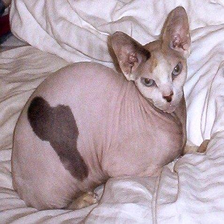
Species: cat
Breed: Sphynx